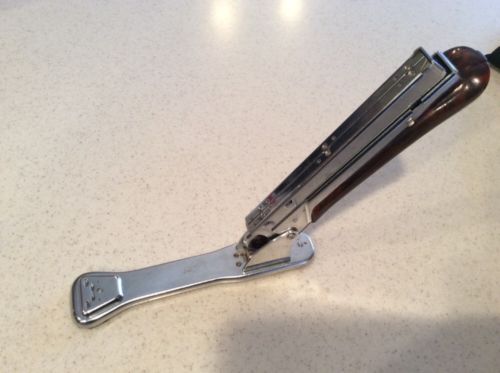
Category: stapler